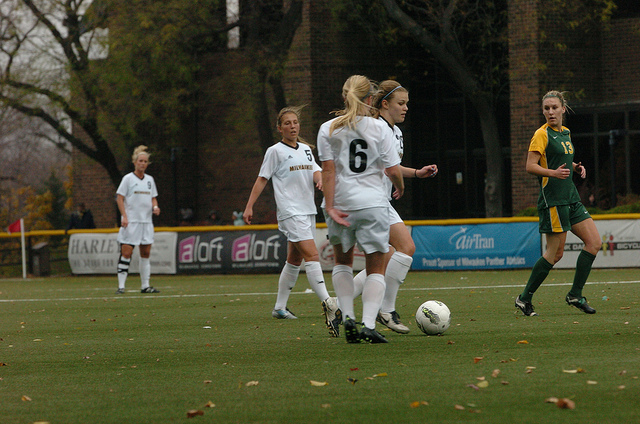
những cô gái đang chơi bóng đá ở trên sân